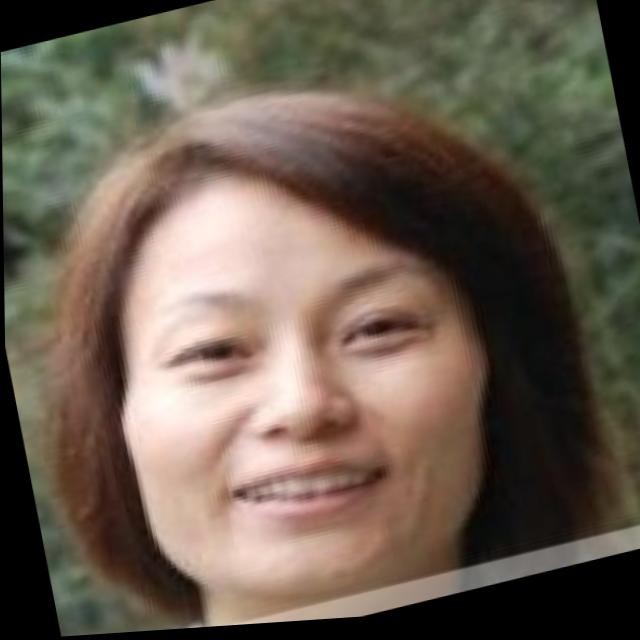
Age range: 21-44